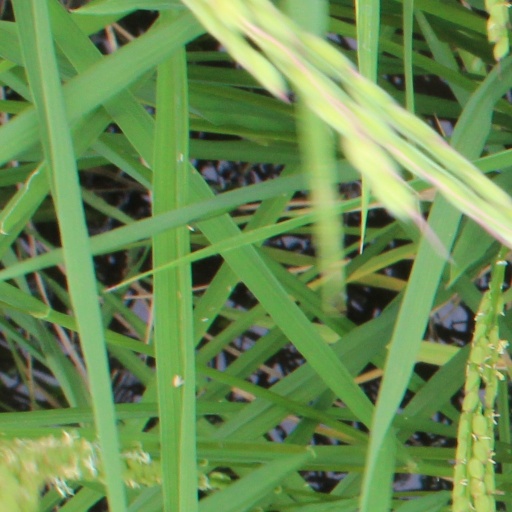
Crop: rice